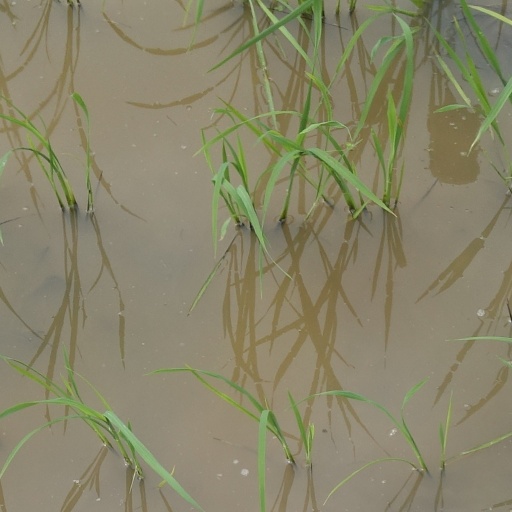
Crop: rice